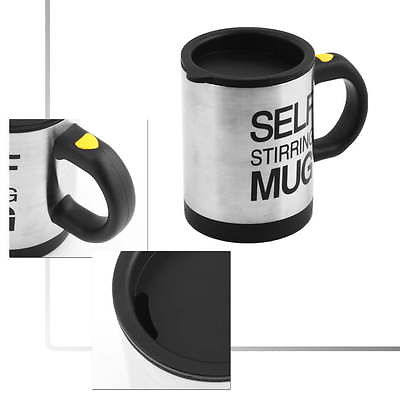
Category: mug